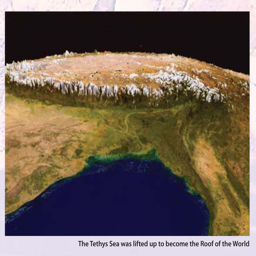
a city was lifted up to become the roof of the world .